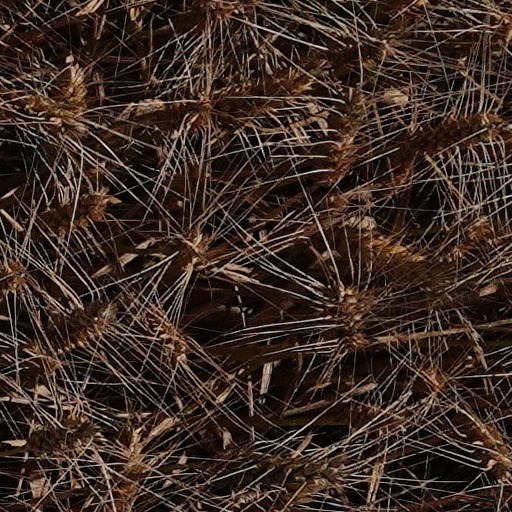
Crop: wheat